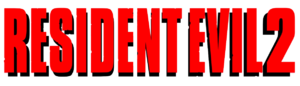
Resident Evil 2
Resident Evil 2, kendt i Japan som Biohazard 2, er et computerspil af Capcom, der oprindeligt blev udgivet til Sony PlayStation i 1998. Spillet er en del af Resident Evil-serien og efterfølger til seriens første spil Resident Evil.